Champ de Mars massacre

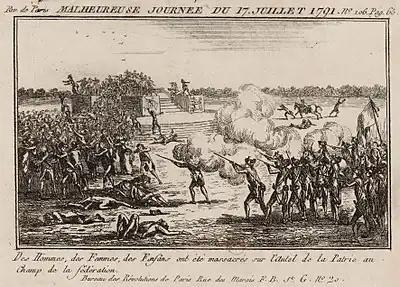
Contemporary print by an anonymous artist. The caption reads "Men, Women, Children were massacred on the altar of the fatherland at the Champ de la Fédération"

The Champ de Mars massacre took place on 17 July 1791 in Paris at the Champ de Mars against a crowd of republican protesters amid the French Revolution. Two days before, the National Constituent Assembly issued a decree that King Louis XVI would retain his throne under a constitutional monarchy. This decision came after Louis and his family had unsuccessfully tried to flee France in the Flight to Varennes the month before. Later that day, leaders of the republicans in France rallied against this decision.